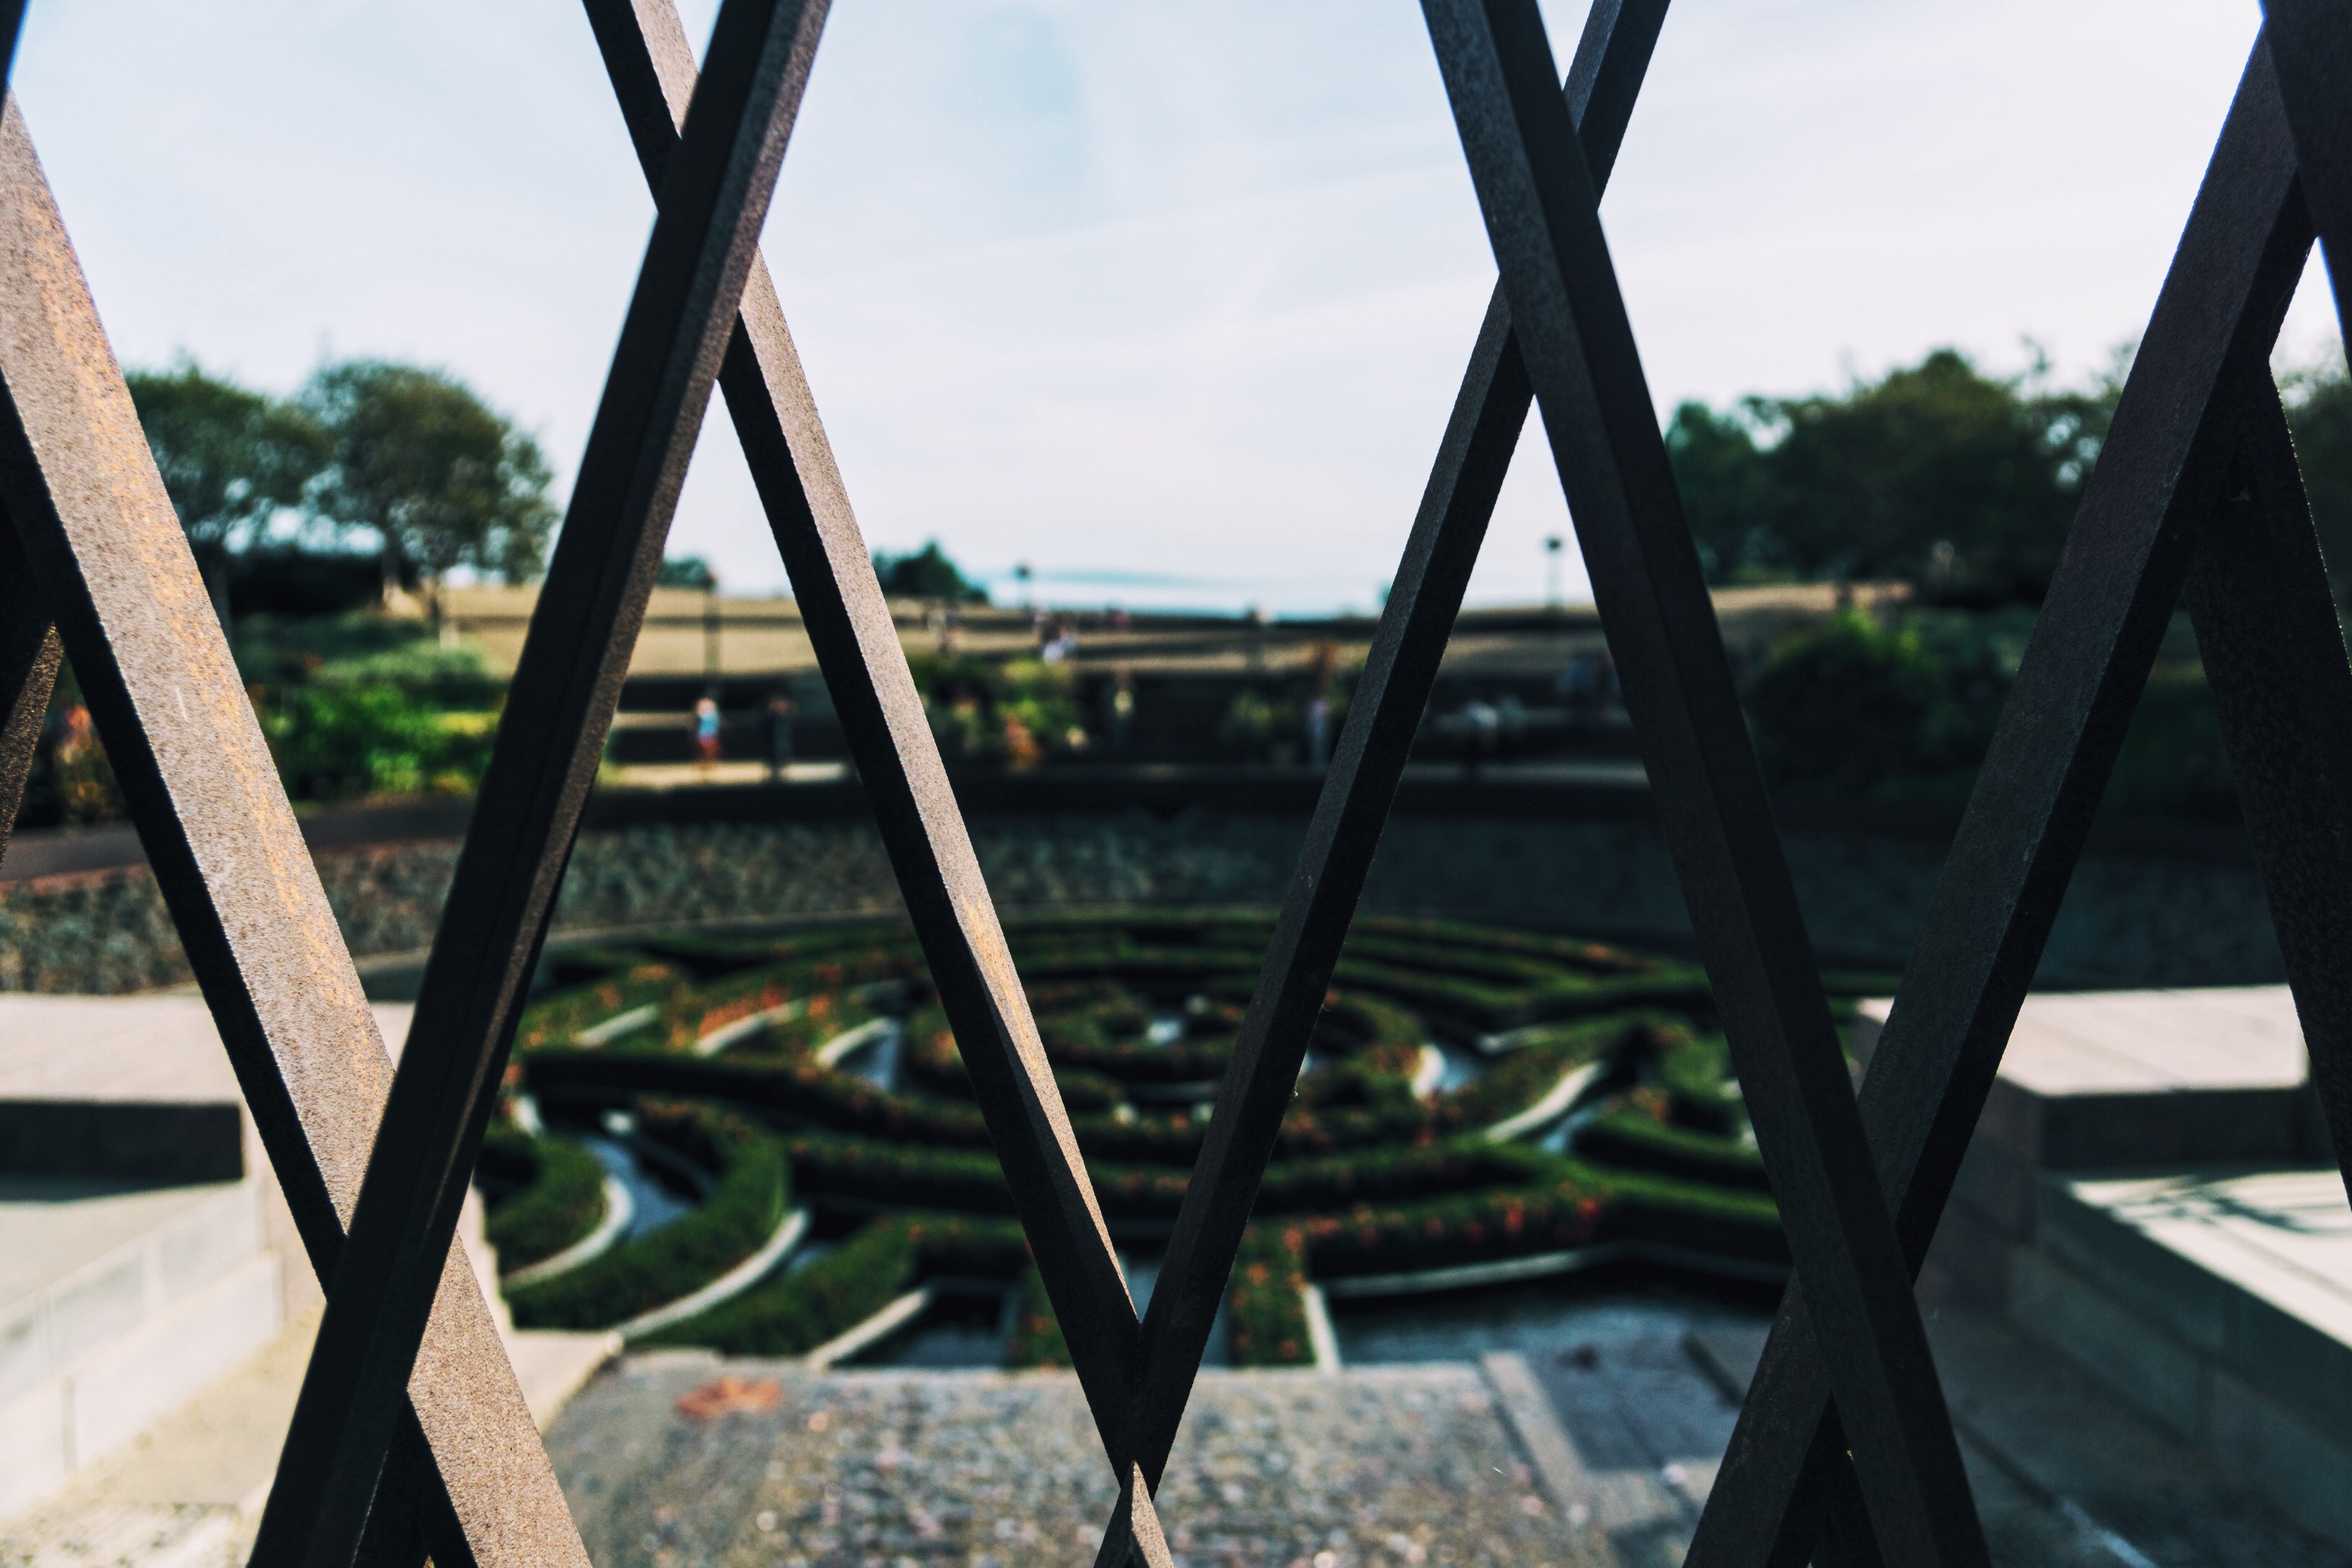
tree, grass, architecture, plant, sky, steel, park, metal, garden, getty, angle, iron